Pueblo pottery

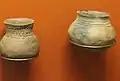
Pueblo I neckbanded greyware

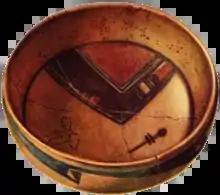
Pueblo III polychrome Hopi dragonfly bowl from Sikyatki

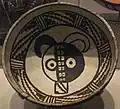
Pueblo IV Koshari kachina bowl, AD 1300–1400

Pueblo pottery are ceramic objects made by the Indigenous Pueblo people and their antecedents, the Ancestral Puebloans and Mogollon cultures in the Southwestern United States and Northern Mexico.